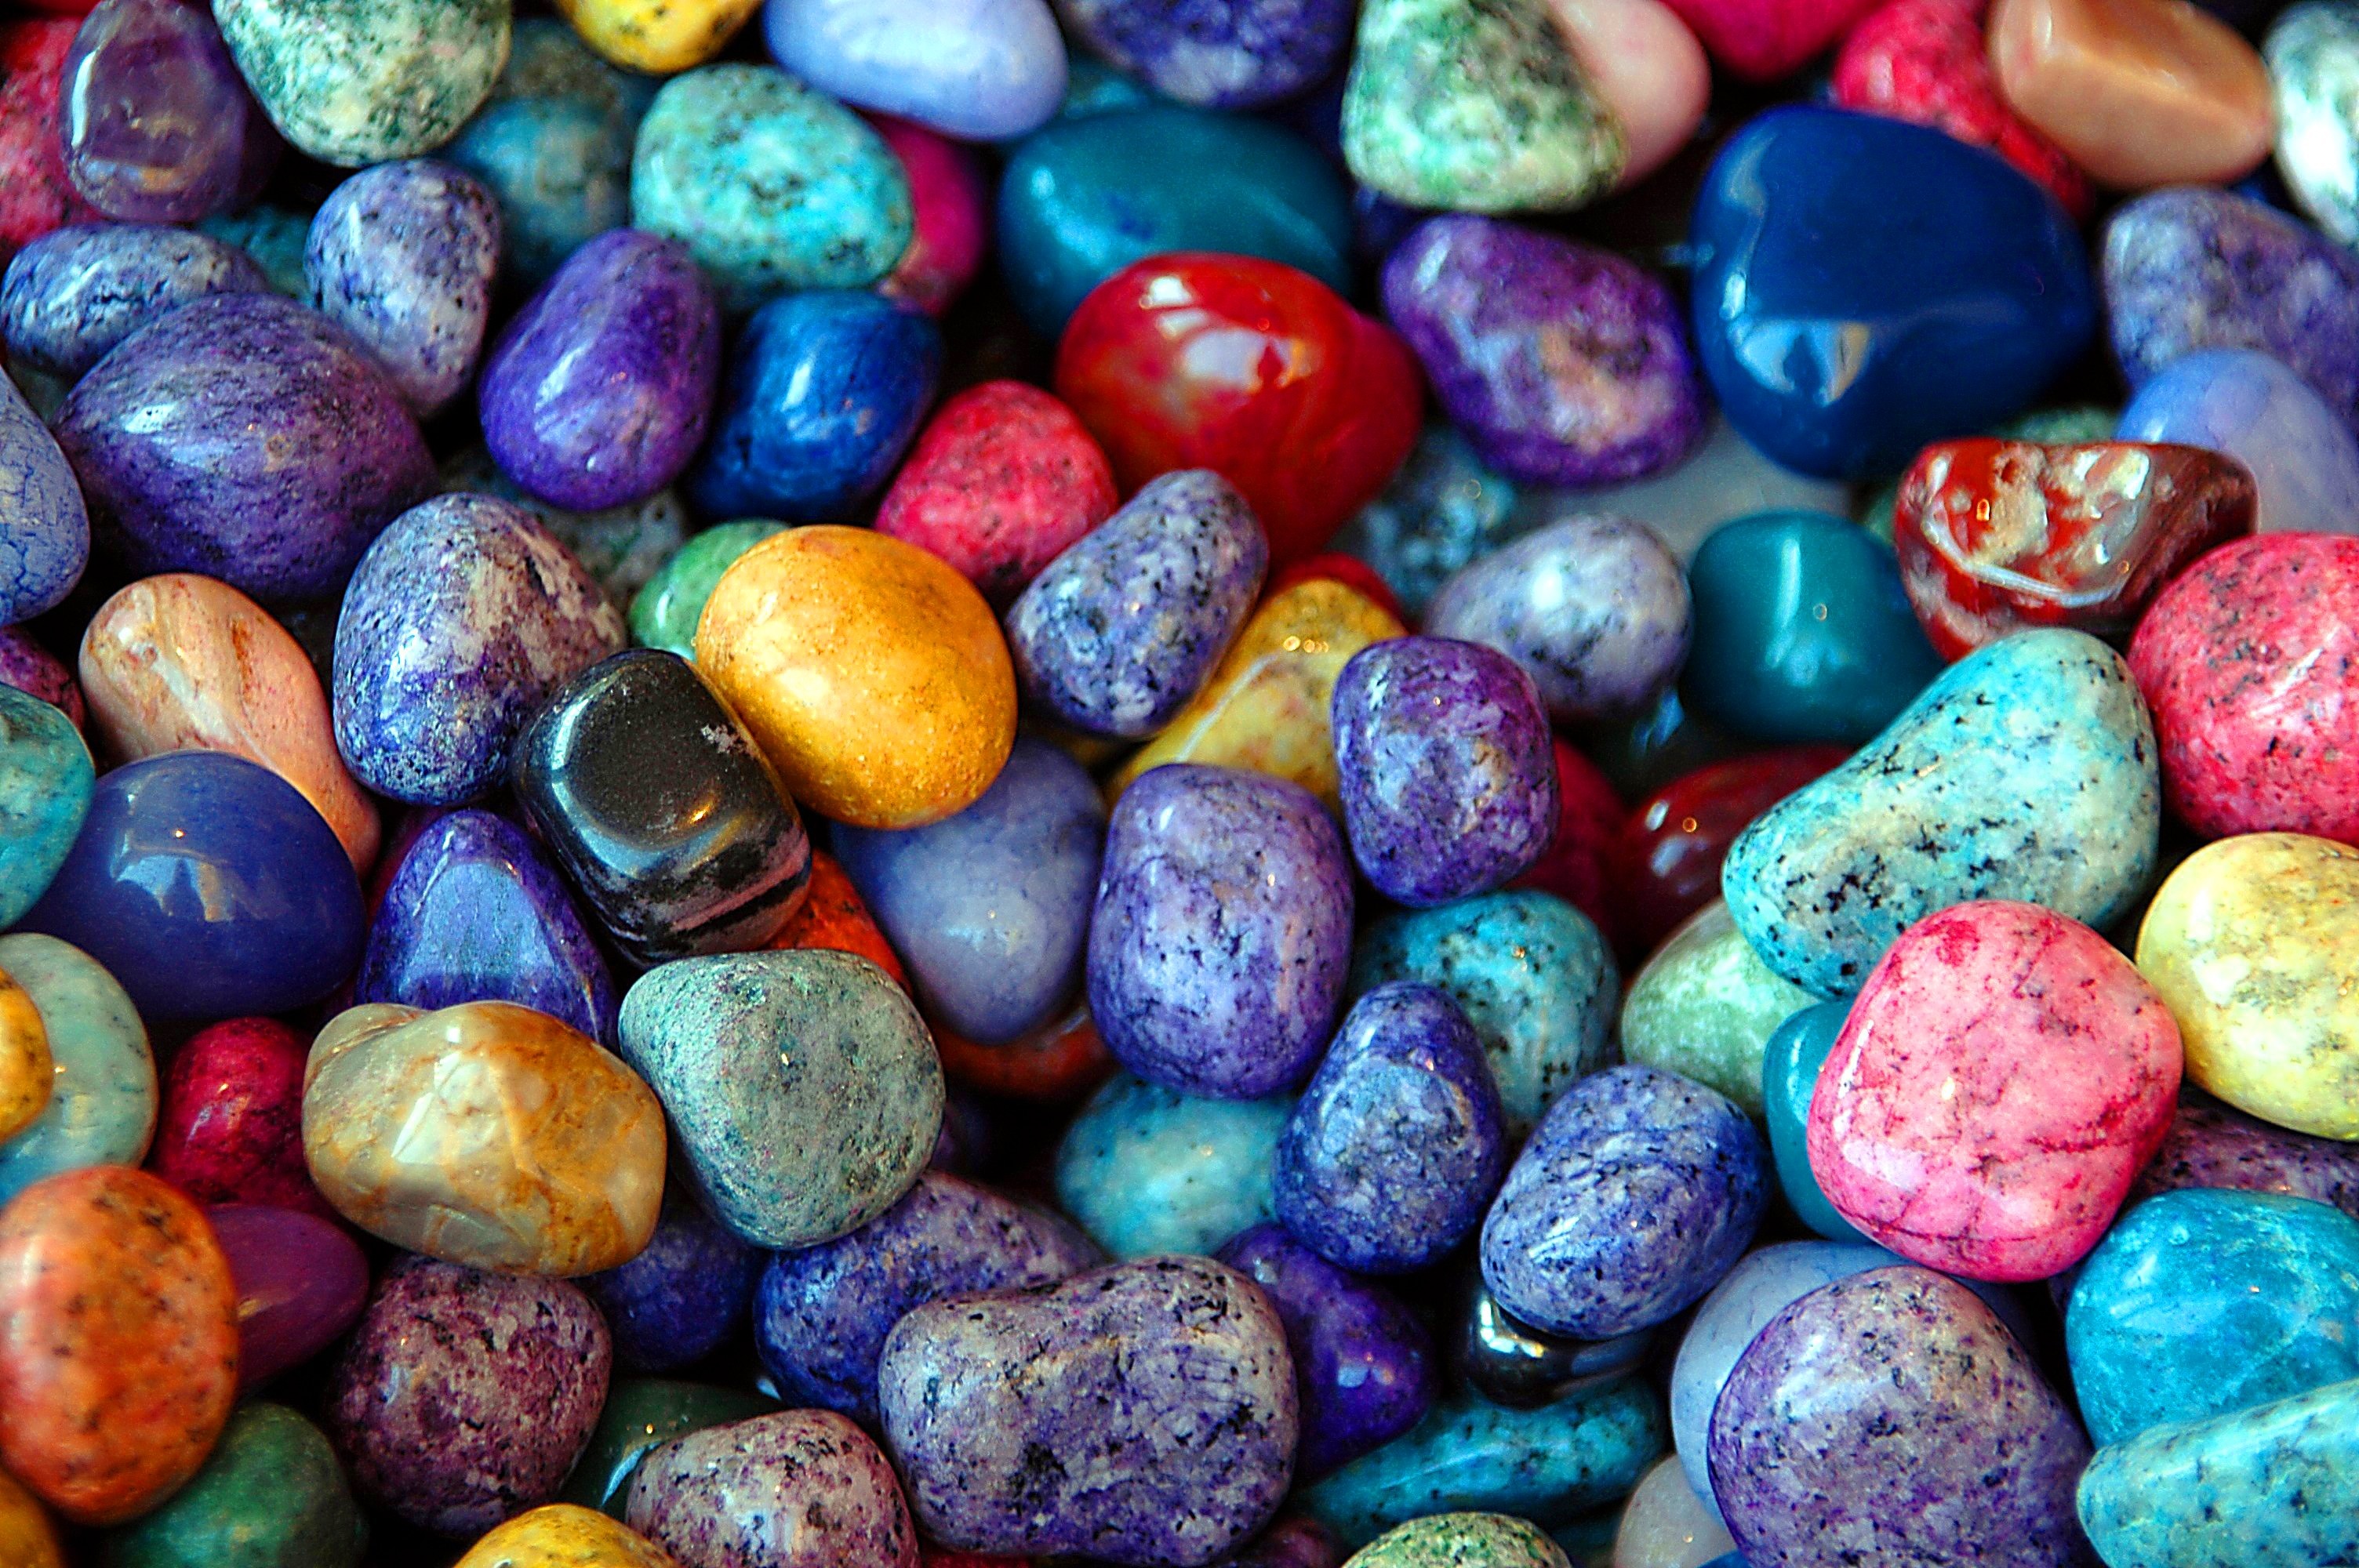
nature, rock, food, collection, produce, color, pebble, clean, material, jewellery, stones, background, vibrant, shiny, shapes, backdrop, gemstone, array, ideas, colorful rocks, fashion accessory